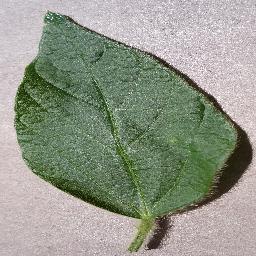
Label: Soybean___healthy